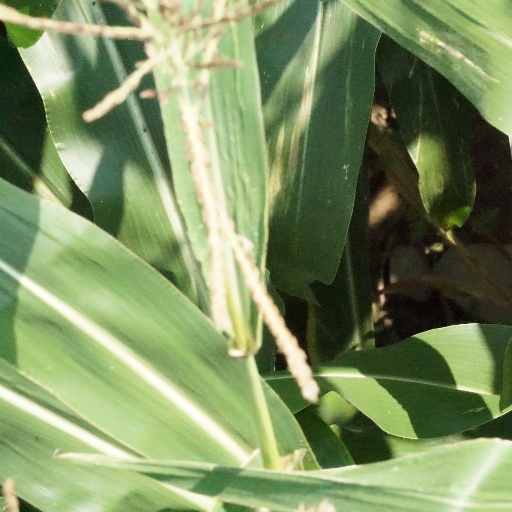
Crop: maize; corn